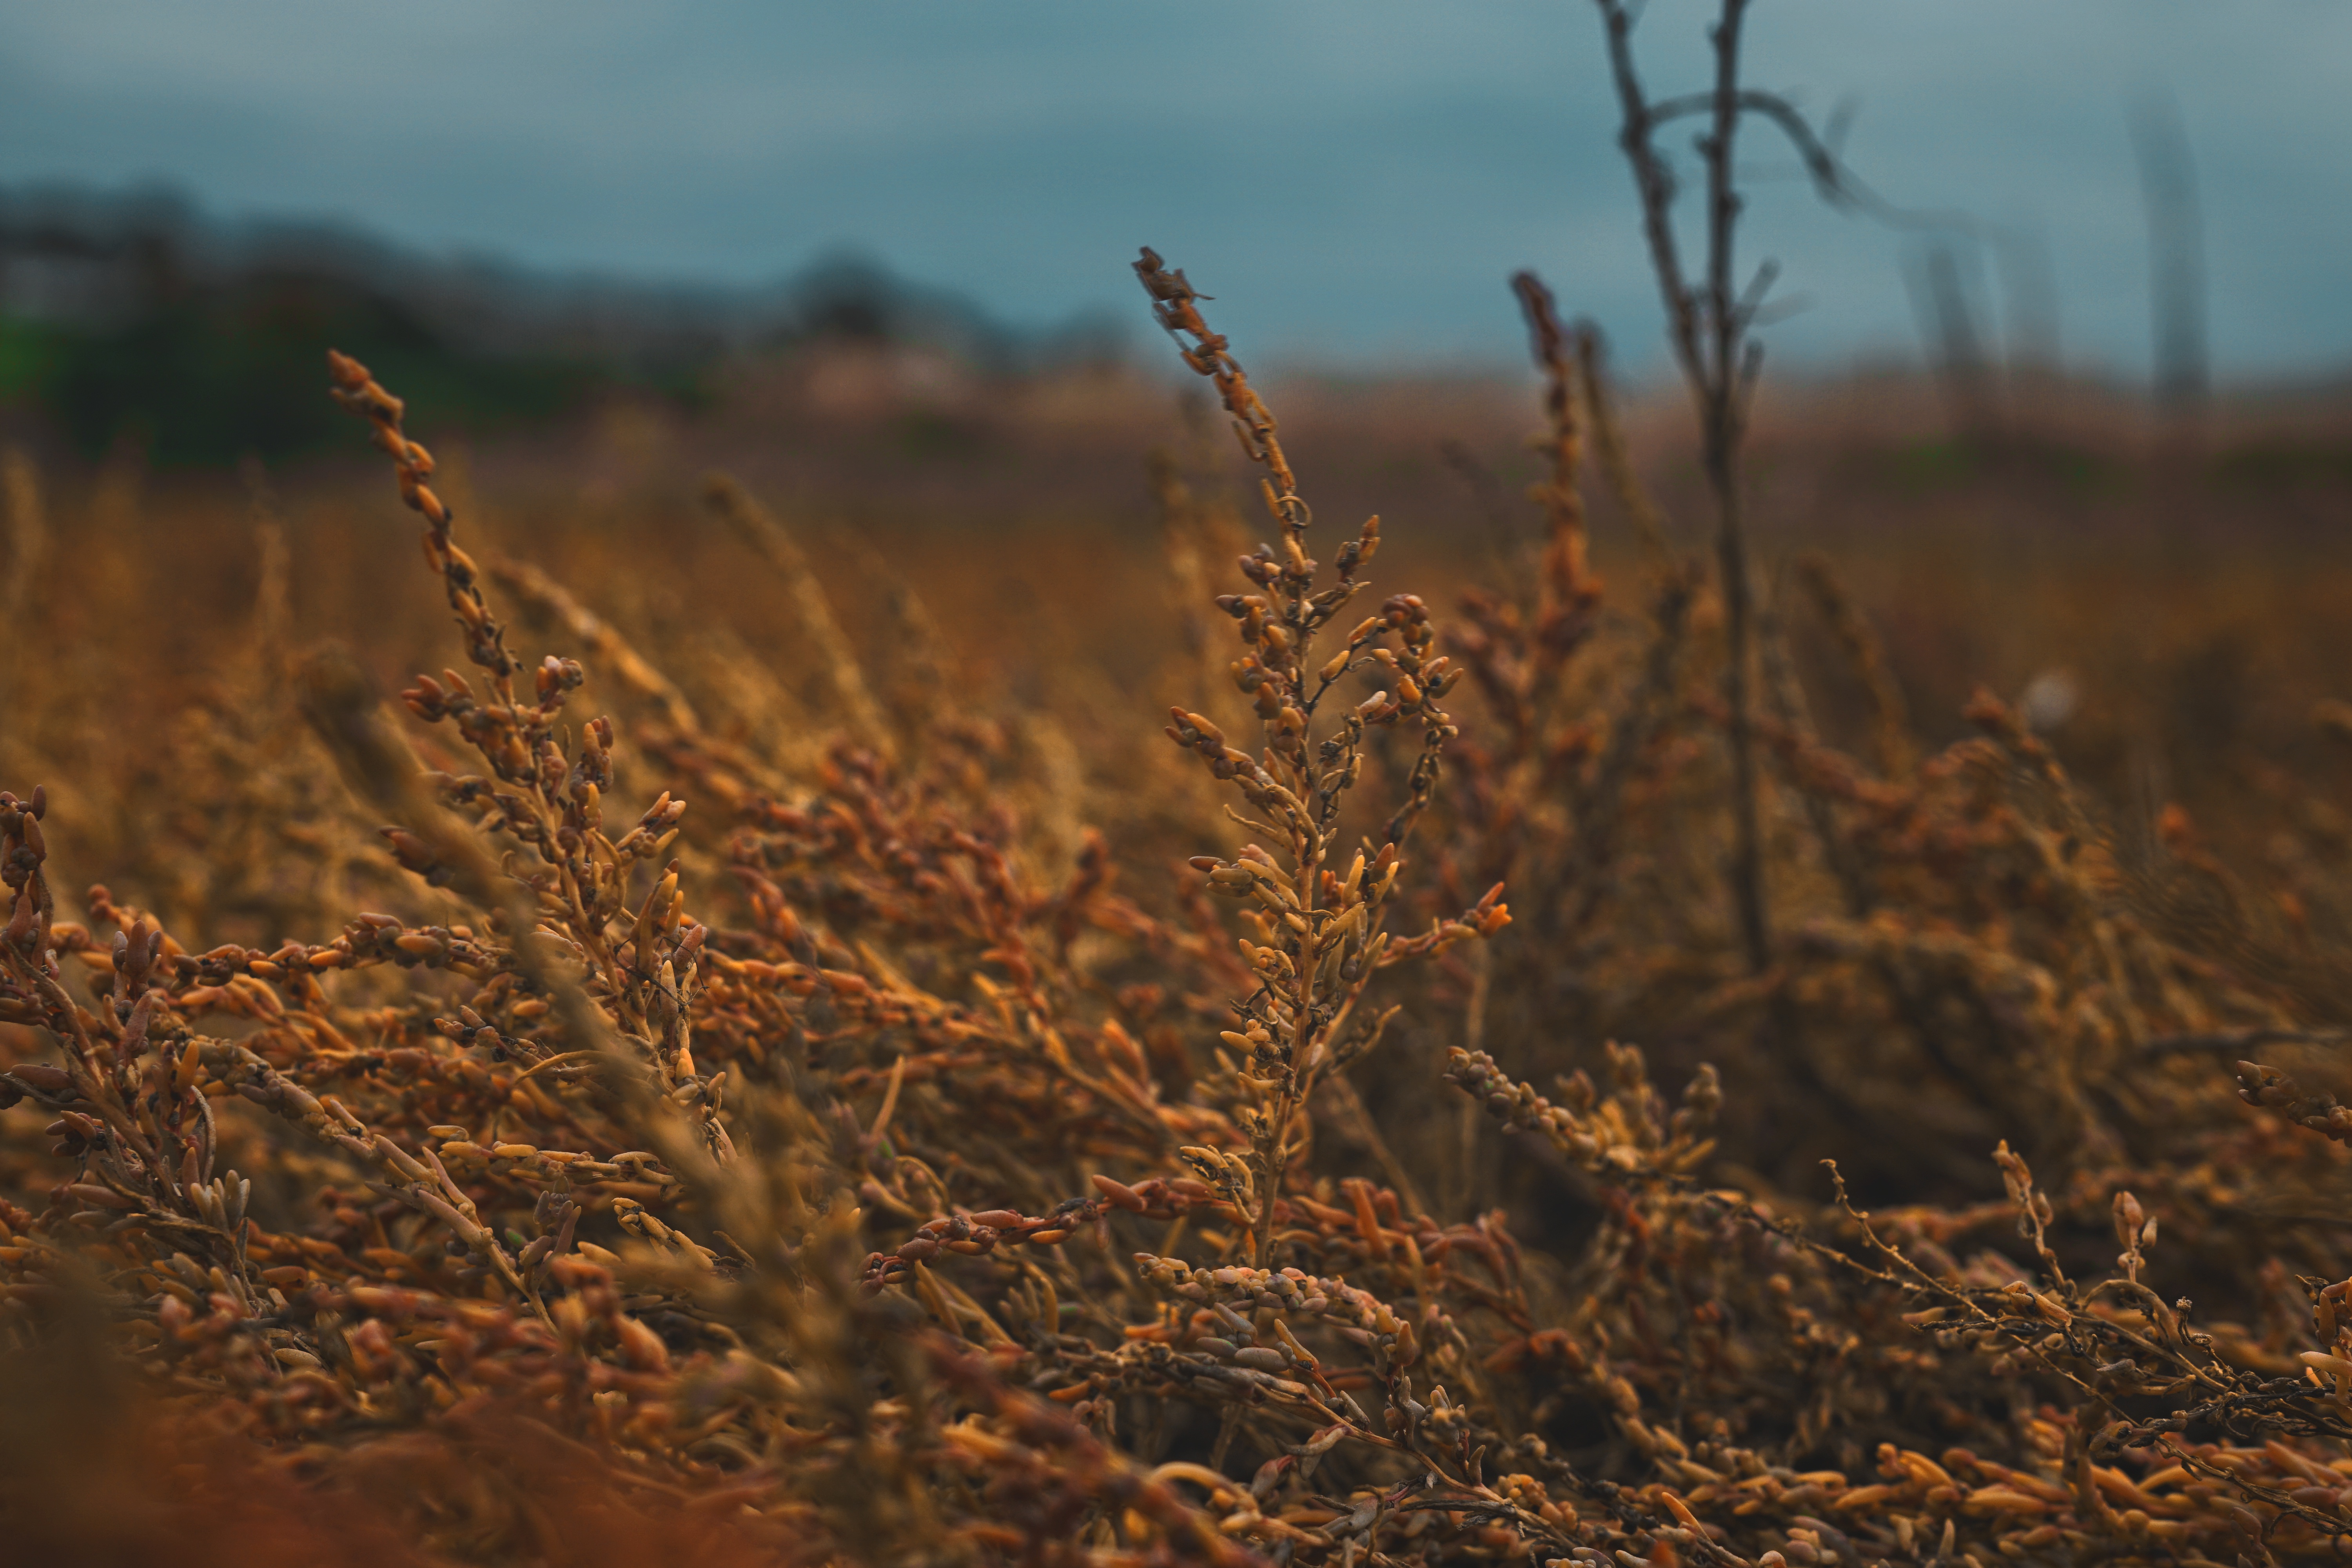
tree, nature, grass, plant, field, prairie, sunlight, morning, leaf, flower, crop, autumn, soil, agriculture, season, savanna, grassland, rural area, natural environment, grass family